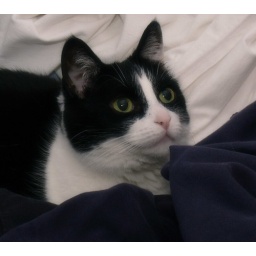
Pretty girl. Sleeping in the clothes basket